TMA Pai International Convention Centre

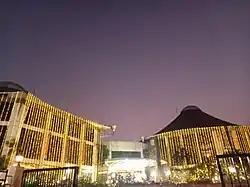
TMA Pai International Convention Centre at MG Road in Mangaluru

TMA Pai International Convention Centre is a convention center owned by the Manipal Academy of Higher Education located in MG Road, Mangaluru. It is among the largest convention centers in India, with a seating capacity for more than 4000 people and an area of .